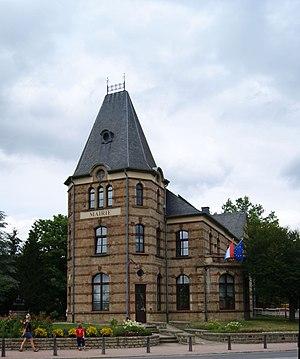
Mairie à Wasserbillig (luxembourgeois: Waasserbëlleg), commune de Mertert, canton de Grevenmacher à Luxembourg. La mairie a été construite comme une gare ferroviaire (Prinz Heinrich Bahnhof).